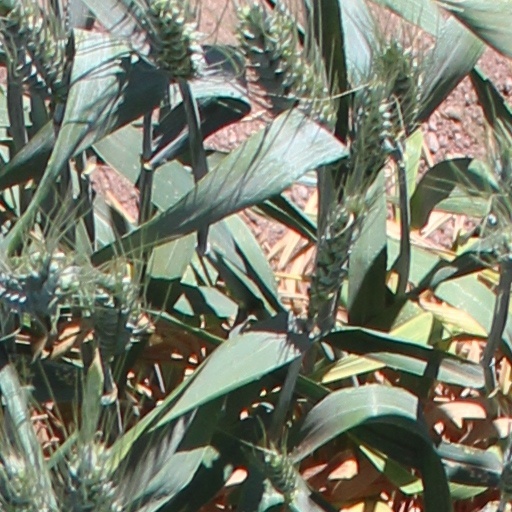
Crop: wheat